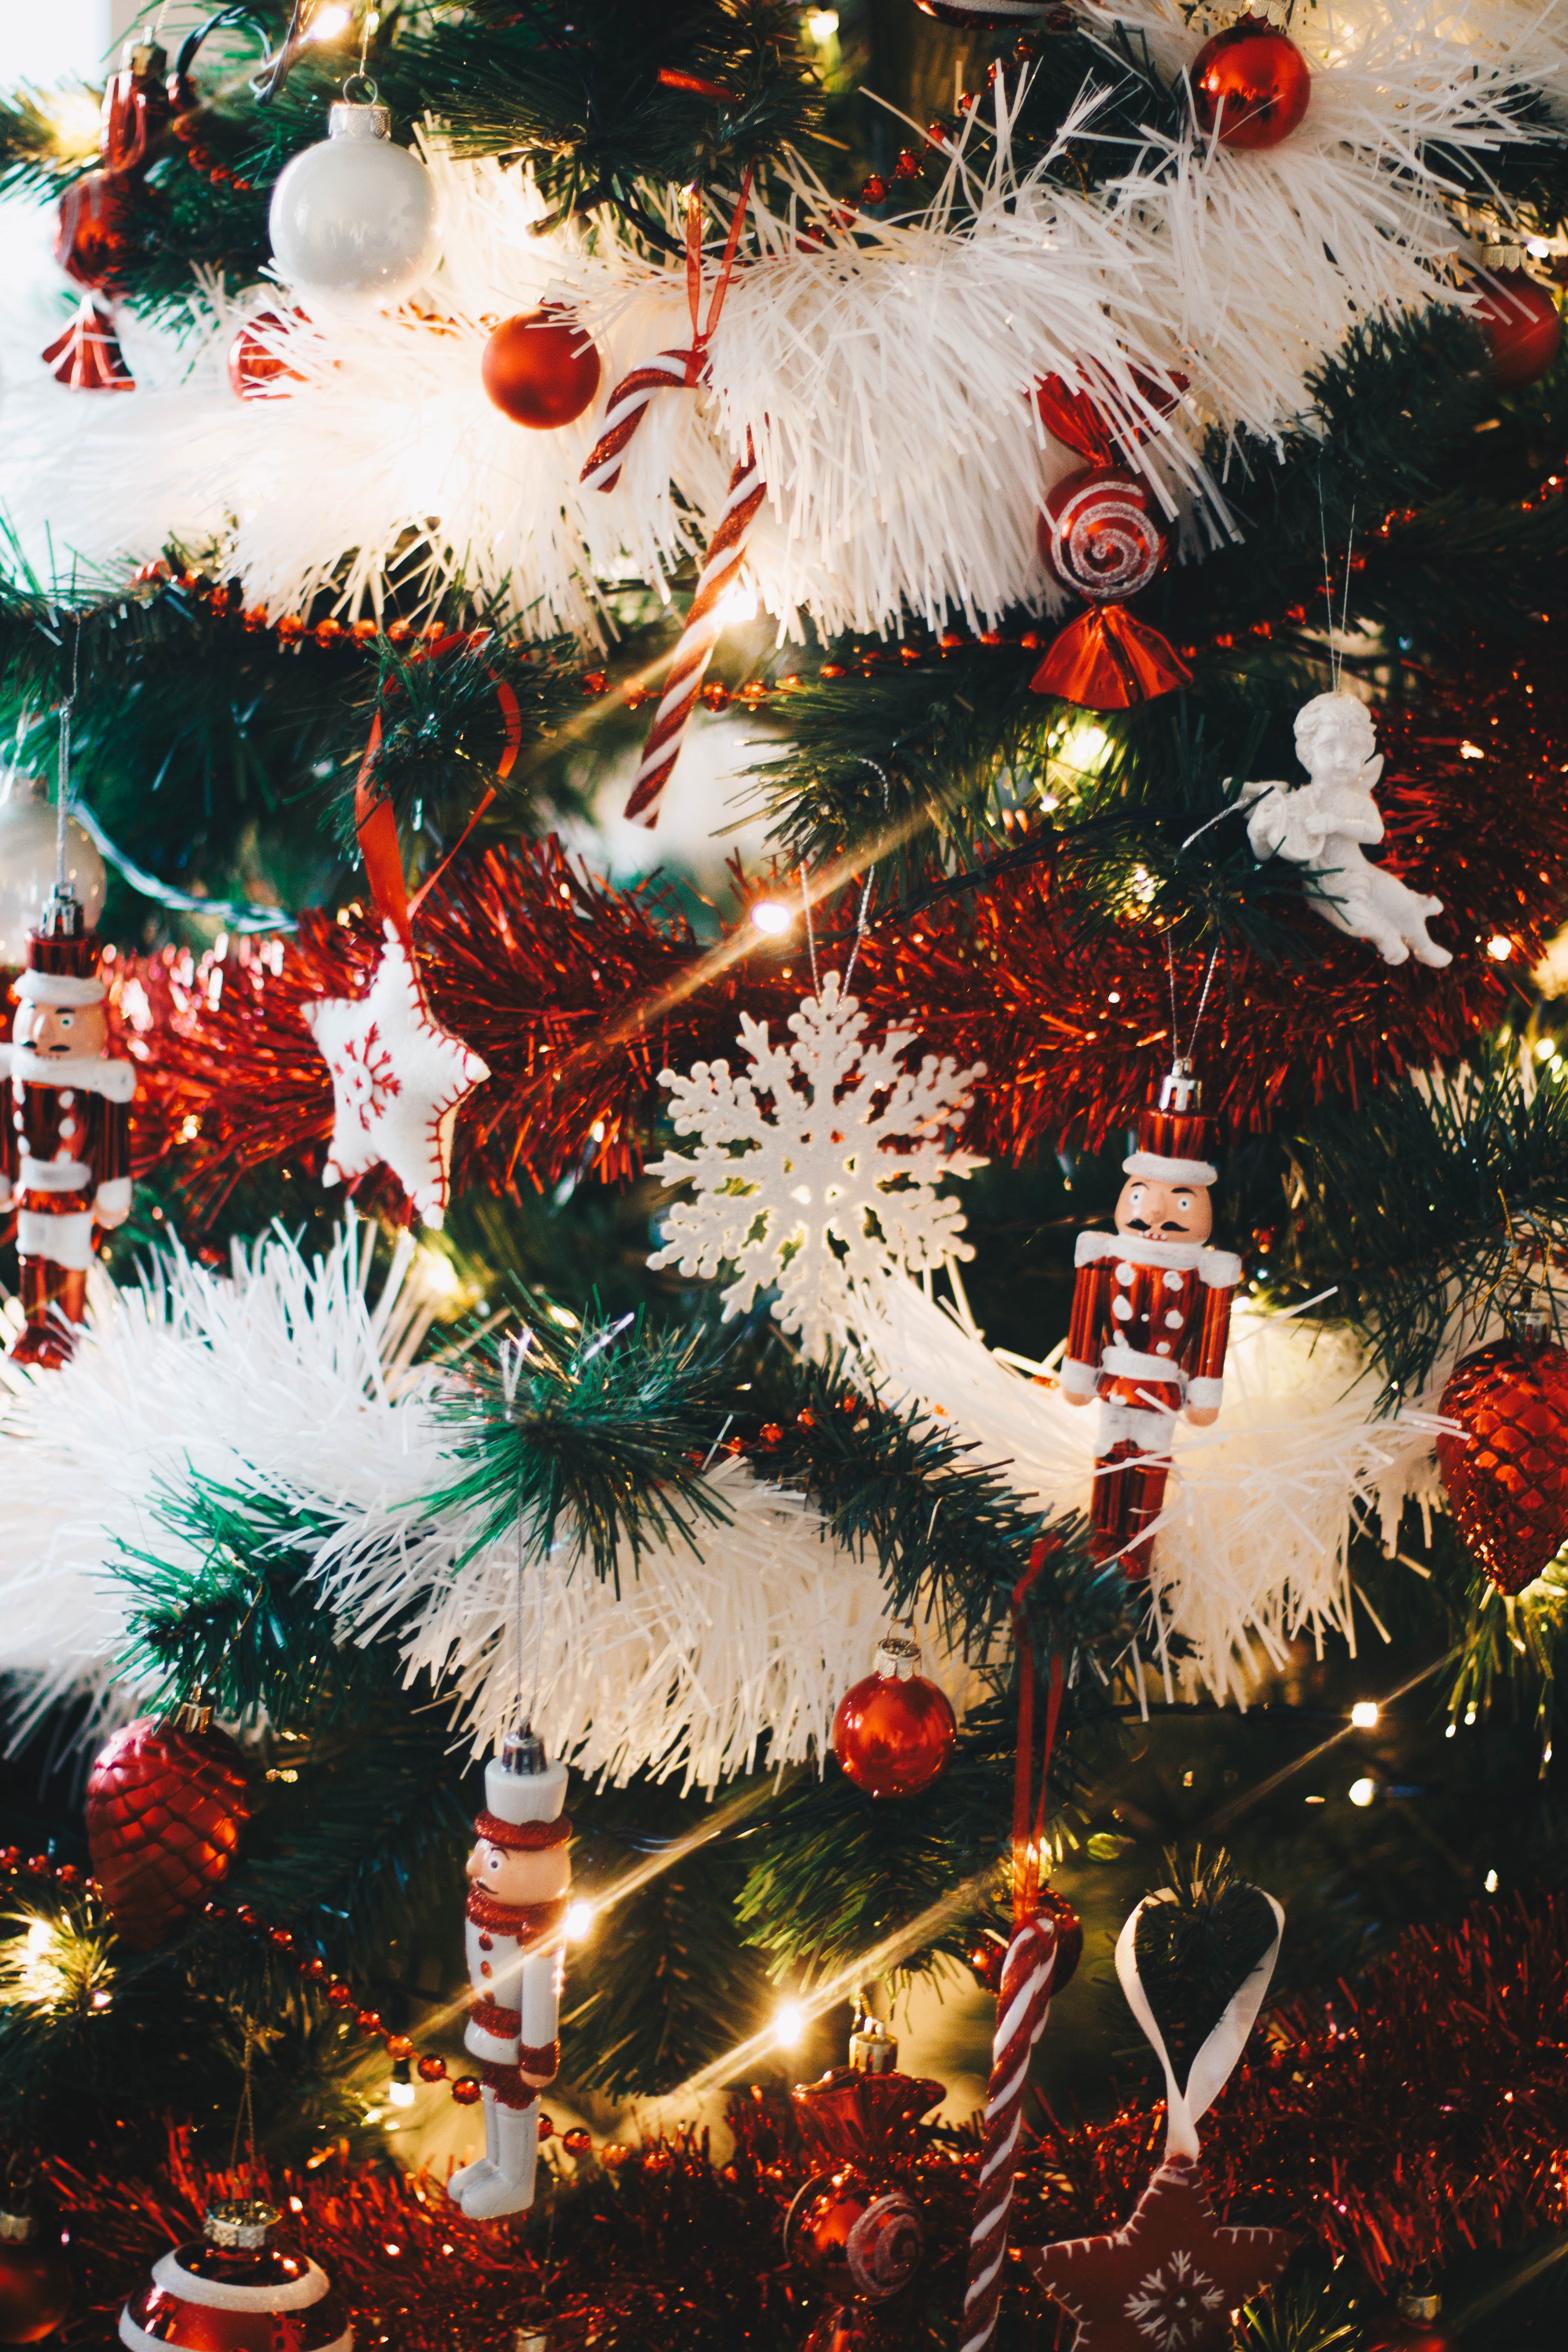
christmas tree, christmas ornament, tree, christmas decoration, christmas, spruce, fir, Colorado spruce, christmas eve, branch, conifer, woody plant, plant, tradition, pine family, evergreen, ornament, pine, interior design, event, still life, christmas lights, fete, Holiday ornament, fictional character